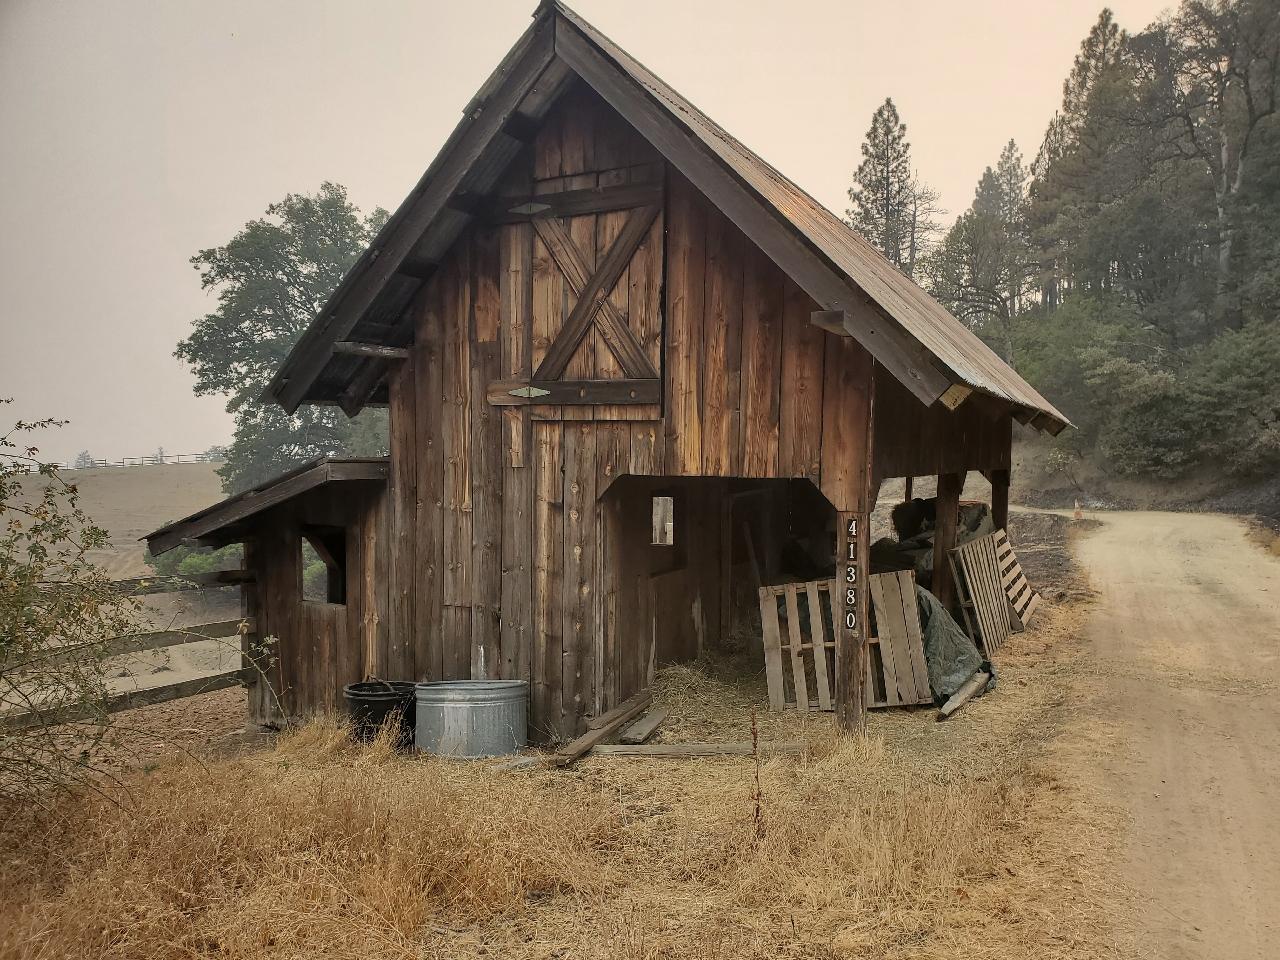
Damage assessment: no_damage